Barbie: Vacation Adventure

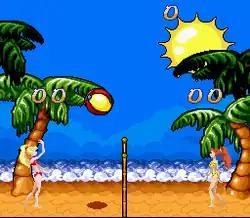
Barbie and Midge compete in the volleyball minigame.

The game is played using a side-scroller view similar to those found in most platformers.